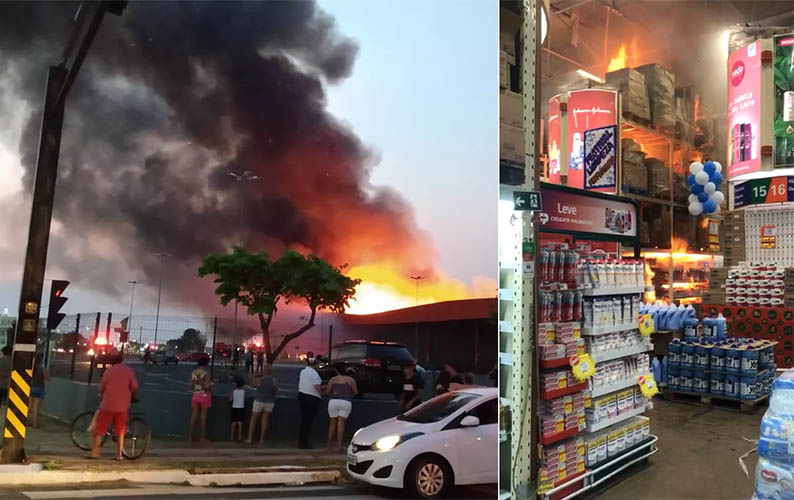
Fire: yes
Smoke: yes